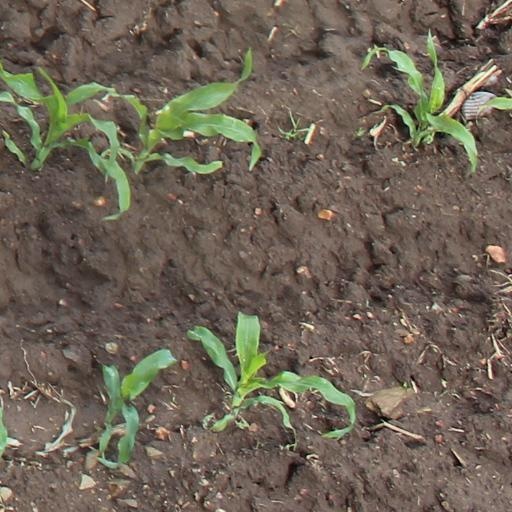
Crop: maize; corn